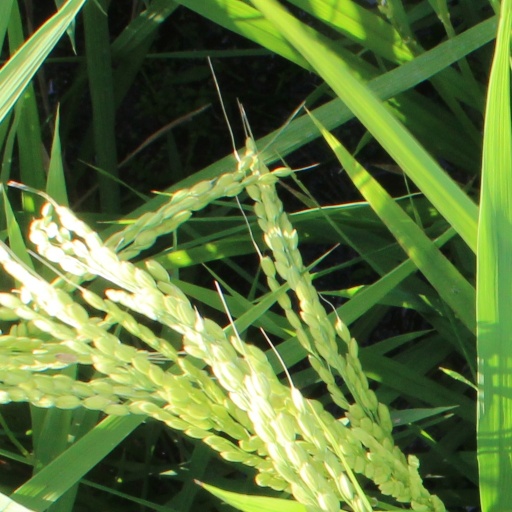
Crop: rice